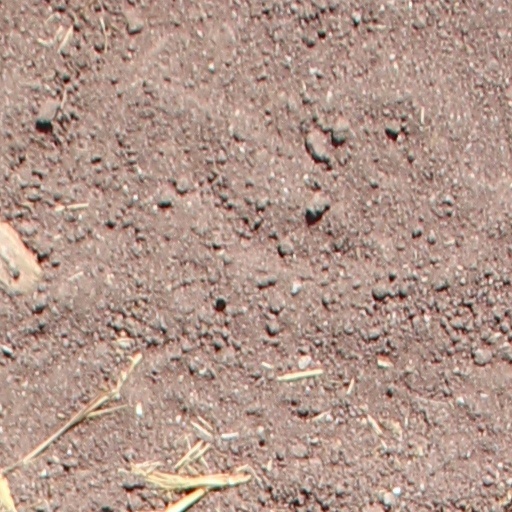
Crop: wheat